Siva Manasula Sakthi (TV series)

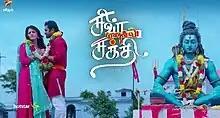

Siva Manasula Sakthi is a 2019 Indian Tamil-language drama television series]starring Vikram Shri and Tanuja Gowda. The series is the official remake of Hindi drama "Tu Sooraj Main Saanjh, Piyaji". It replaced the slot of "Pagal Nilavu".